Dubai Maritime City

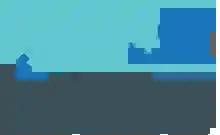
Official Logo

Dubai Maritime City (DMC) is a multipurpose maritime zone. It is a member of the DP World group of companies. Maritime city was expected to be fully operational by 2012, and by January 2021 had completed 80% of the first phase's infrastructure works. In February 2022 it was announced that DP World would launch a major project to develop DMC's infrastructure at a cost of Dh140 million. The industrial part of Dubai Maritime City is fully operational, with a large number of business partners operating from DMC. The industrial precinct is active and consists of marine services primarily dealing with ship lifts, ship repair plots, warehouses, workshops, as well as supporting retail and showrooms.